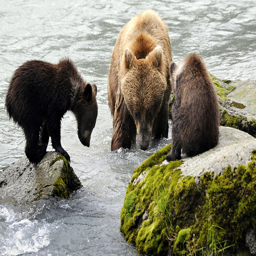
A bear and her cubs are in the water
A bear and two cubs drink from a stream.
a couple of bears are standing near the water
A mother bear teaching her two cubs how to fish in a stream.
Three bears are perched on rocks, looking into the water.